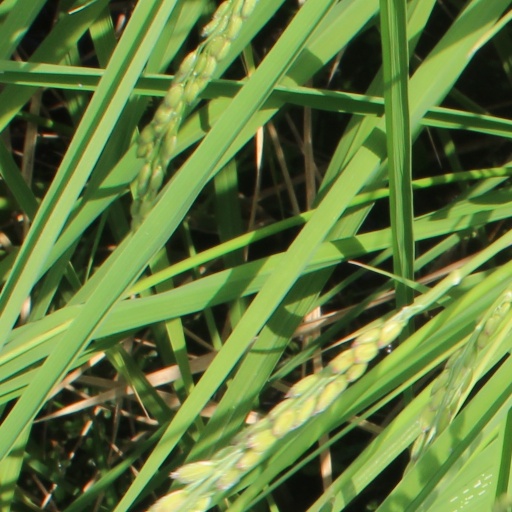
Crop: rice